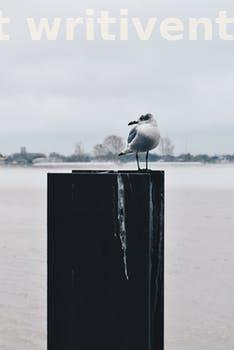
Label: Watermark